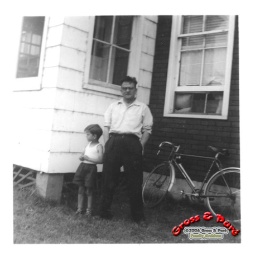
This house was right across the road from the river and just beside the golf course